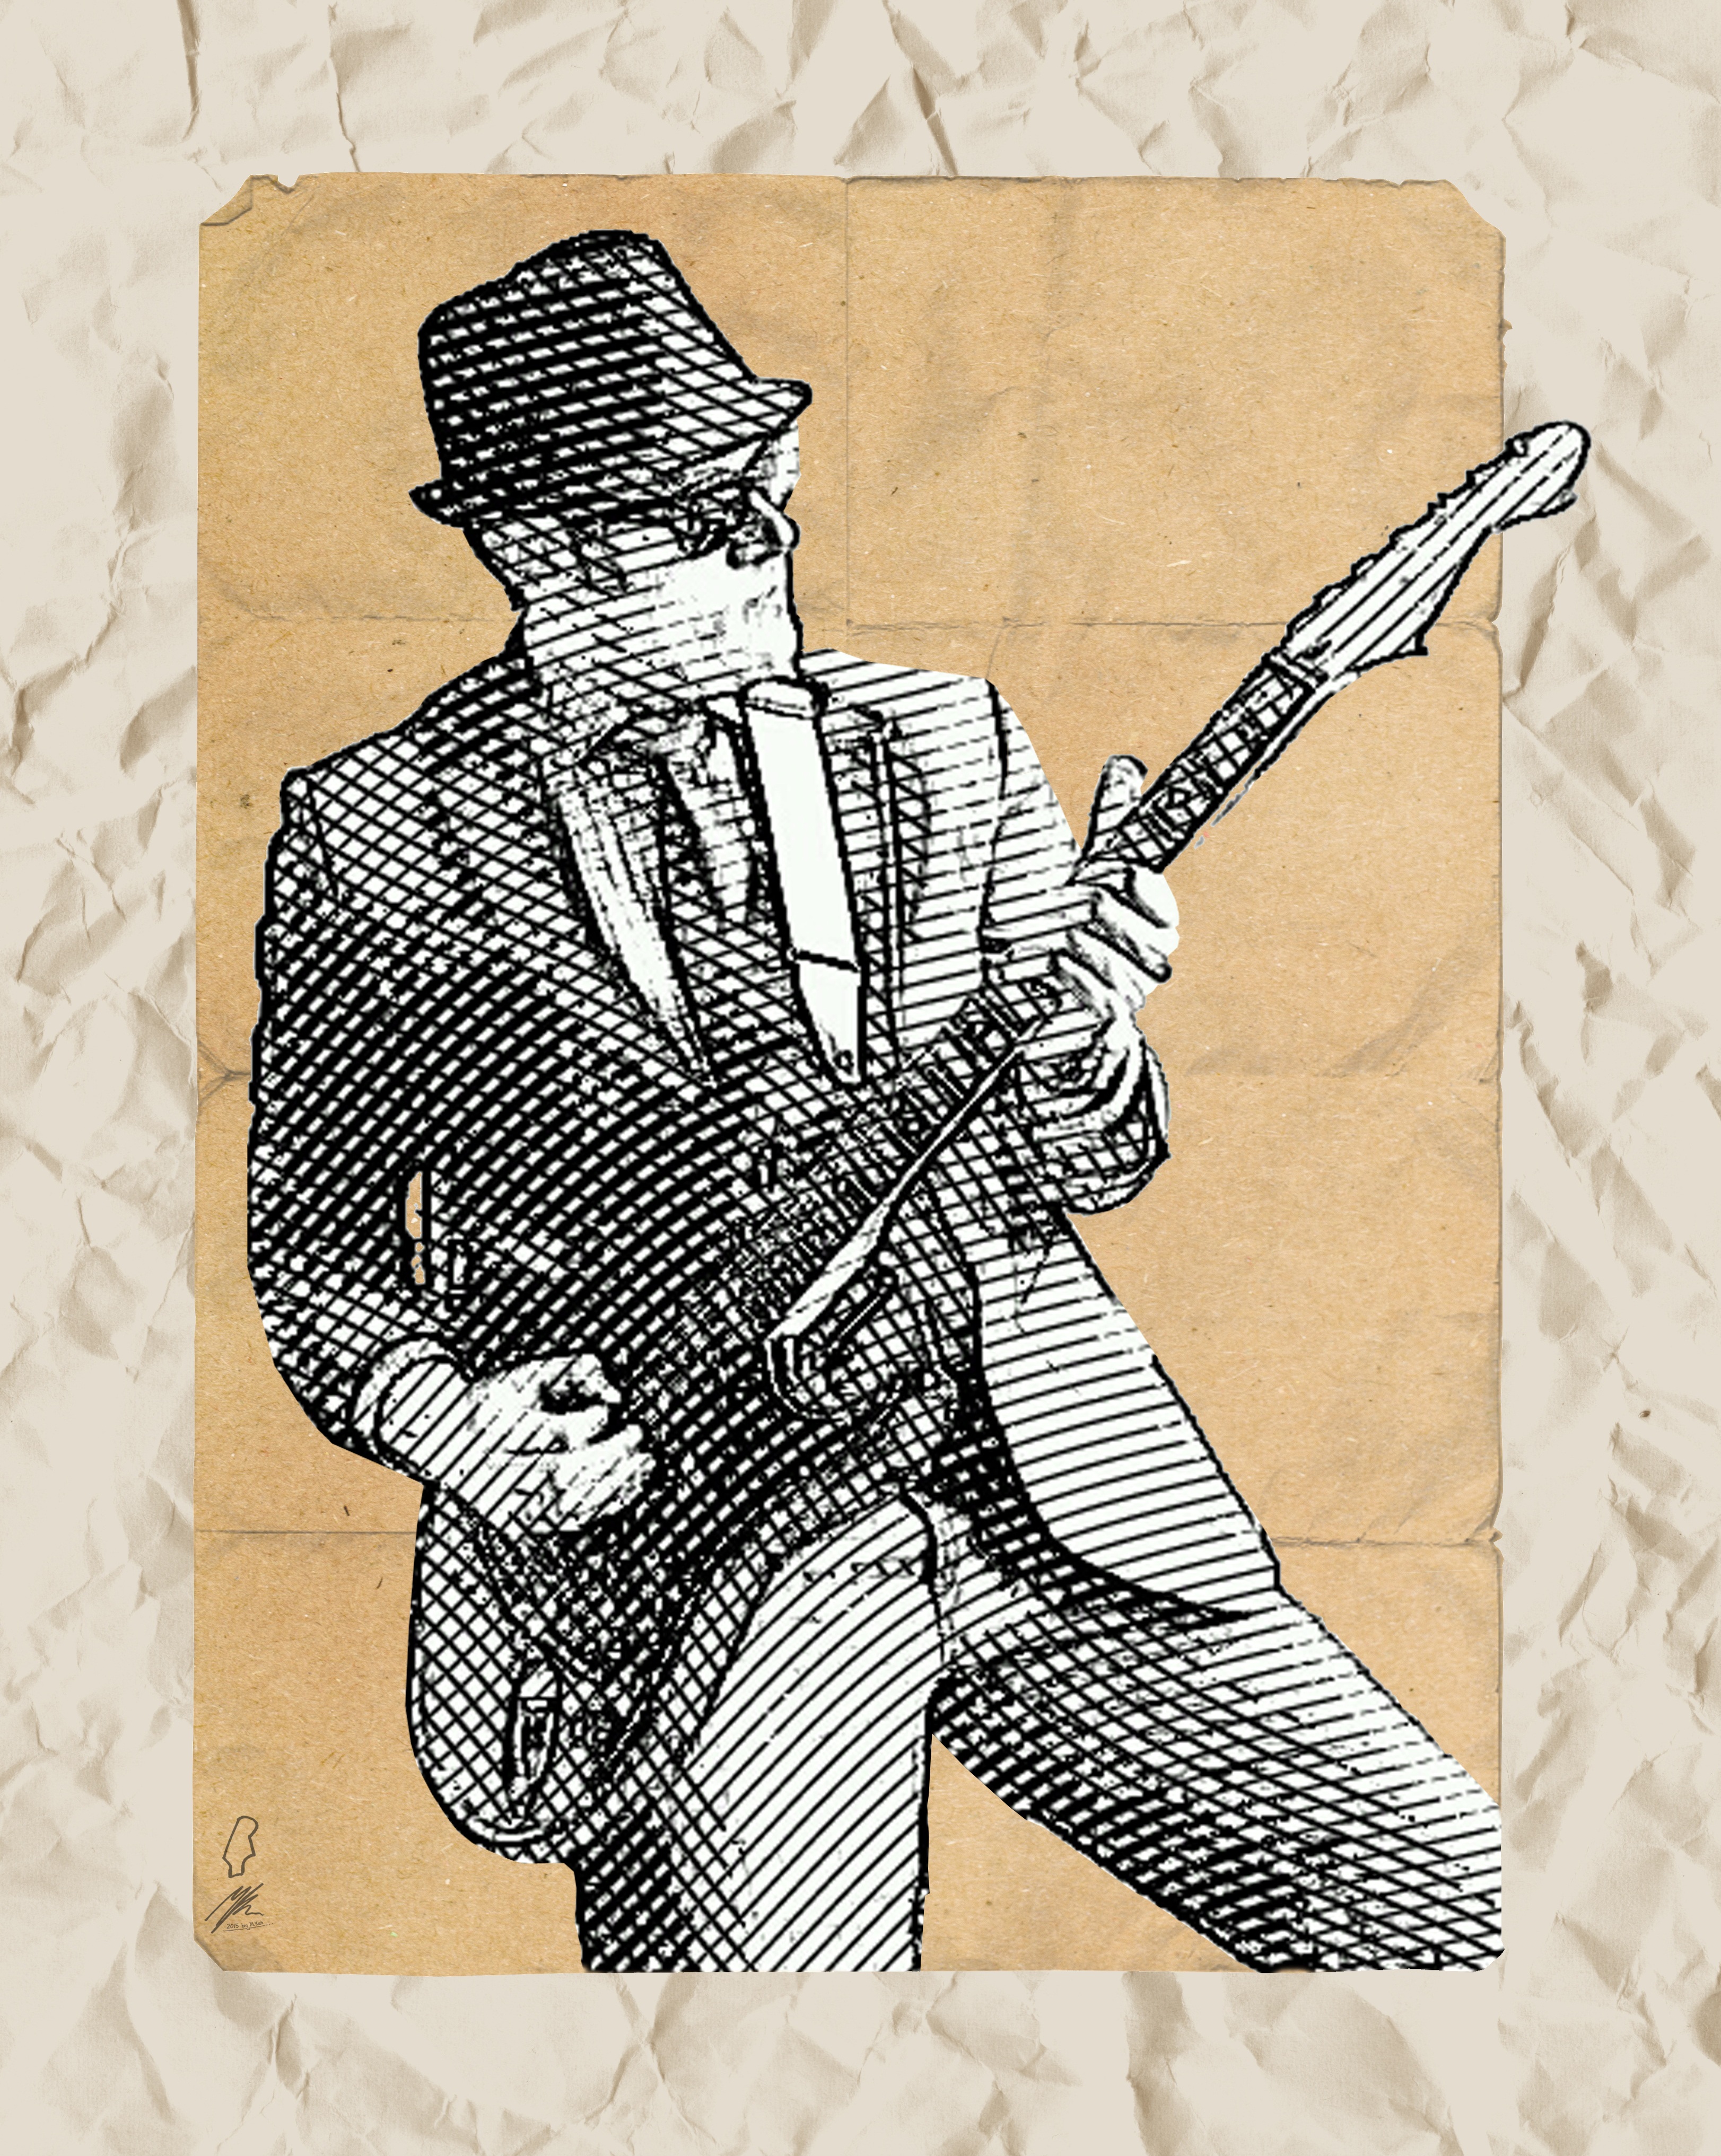
rock, silhouette, music, guitar, pattern, young, musician, electric guitar, art, blues, sketch, drawing, illustration, design, guitarist, paper art, play guitar, blues brothers